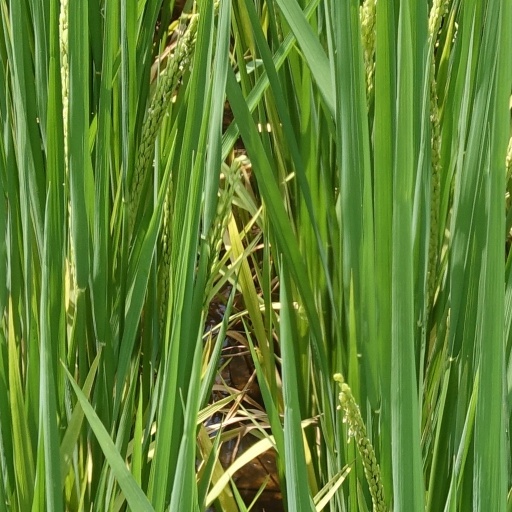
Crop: rice